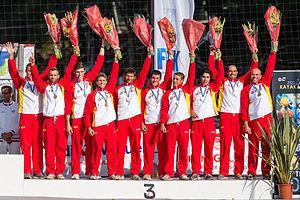
L'équipe d'Espagne de kayak-polo est l'équipe masculine qui représente l'Espagne dans les compétitions majeures de kayak-polo.